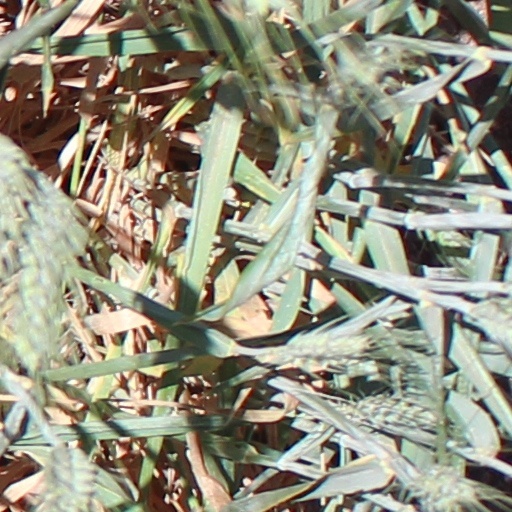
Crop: wheat